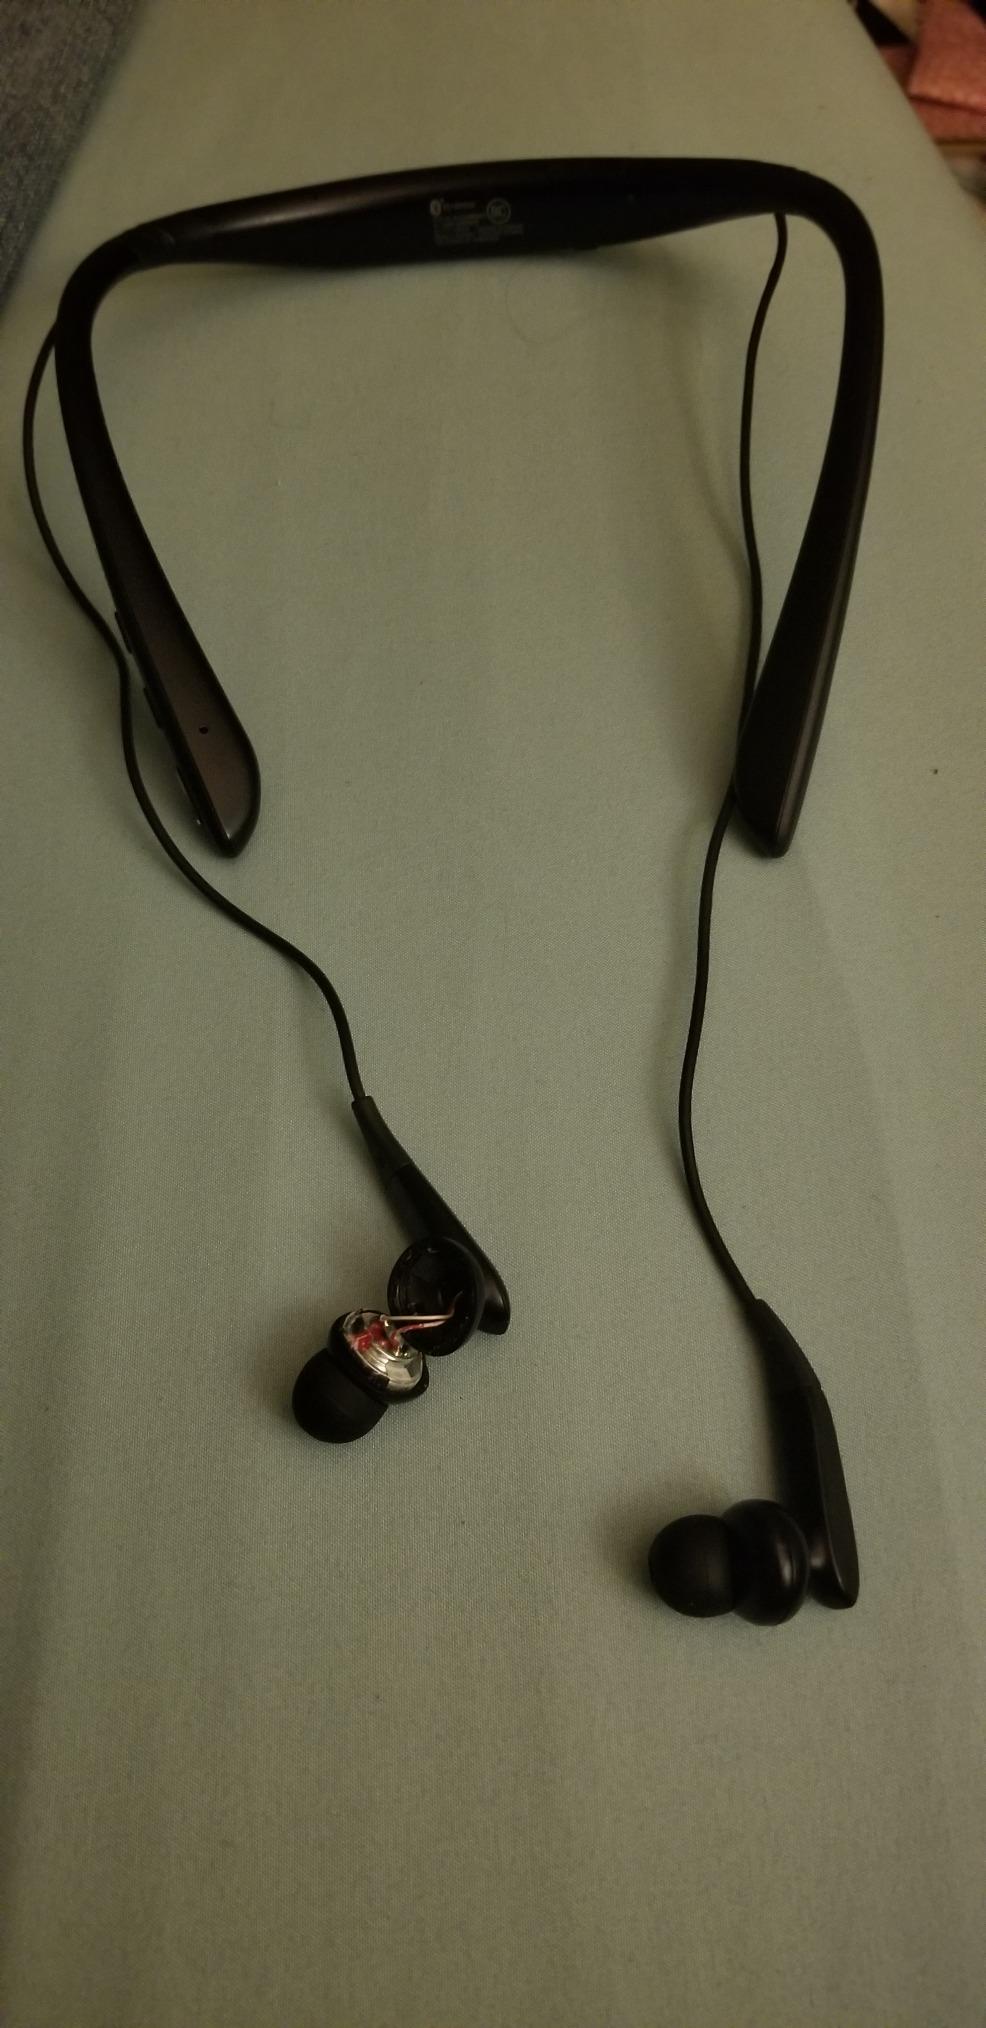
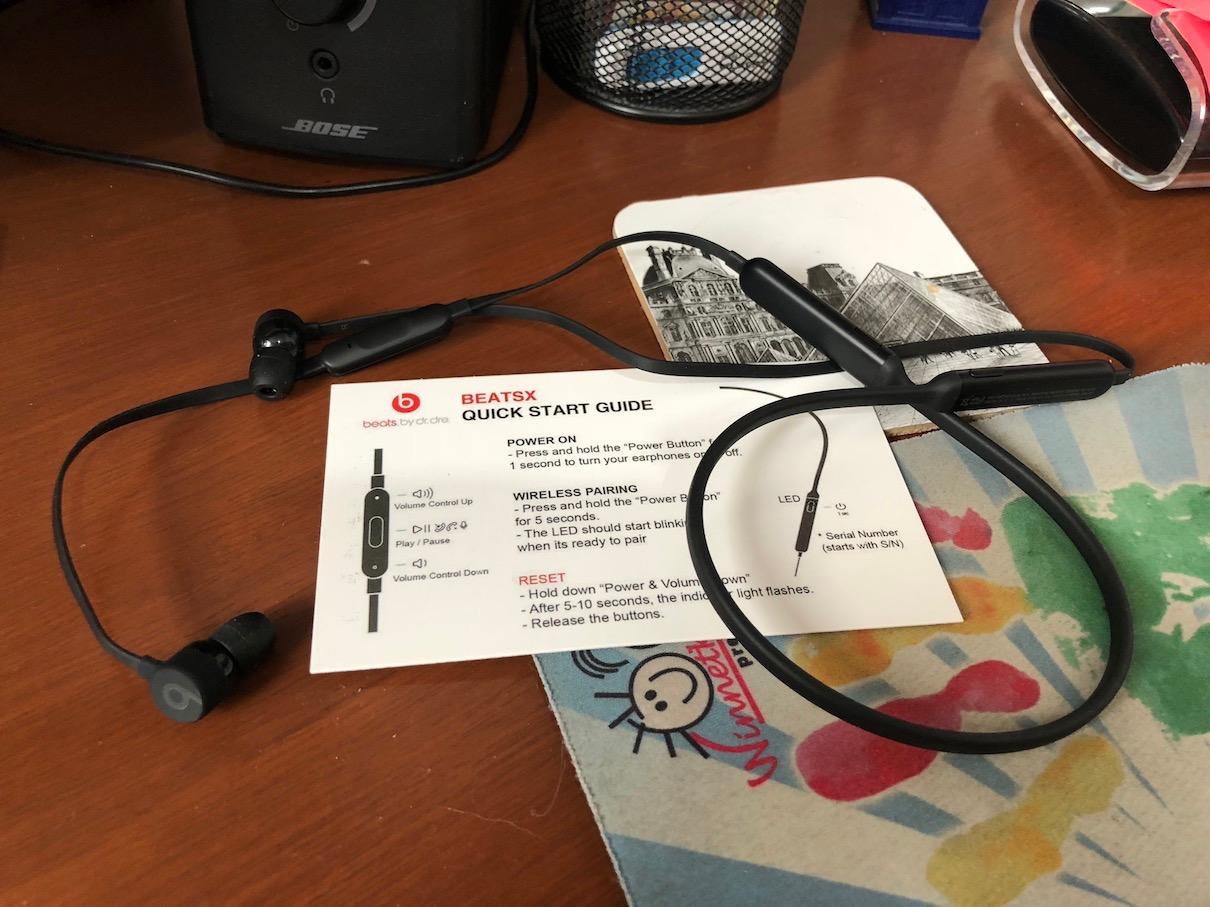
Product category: headphones
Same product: no